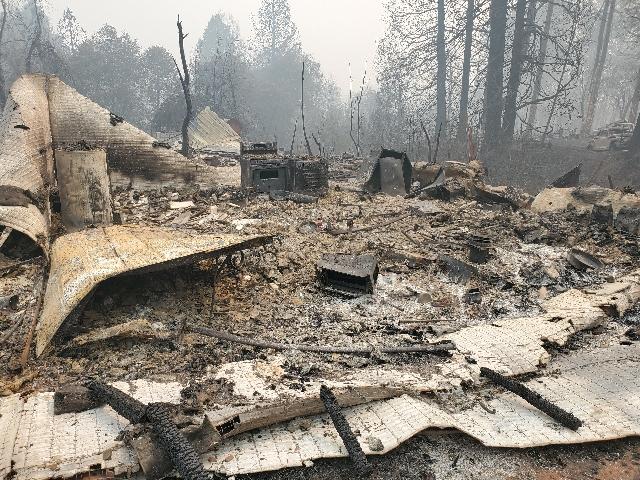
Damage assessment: destroyed